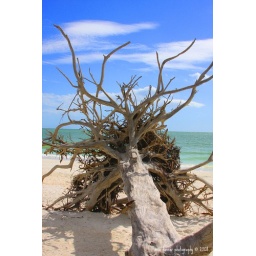
Dead palm tree on the beach at Lover's Key State Park in Florida